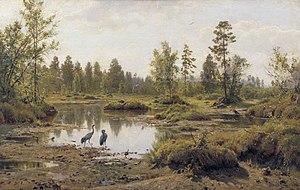
La Polésie est une région historique d'Europe. Elle s'étend sur le territoire de trois, voire quatre pays : le Sud de la Biélorussie, le Nord-Ouest de l'Ukraine, l'Est de la Pologne et, dans le sens maximal, une petite partie de la Russie occidentale. Dans le sens maximal, le Sud de la Polésie chevauche le Nord de la Volhynie, autre région historique d'Ukraine.
Les marais du Pripiat ou